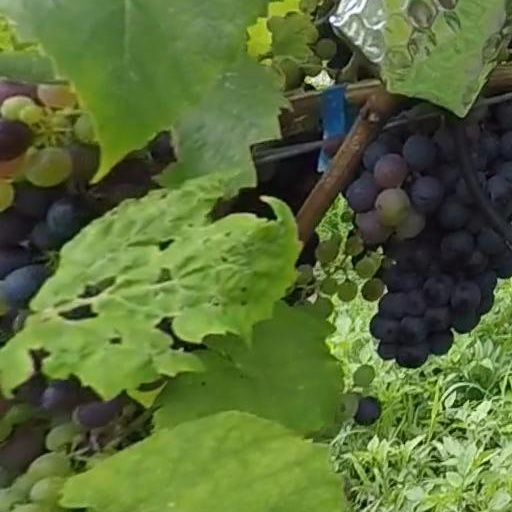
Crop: grape